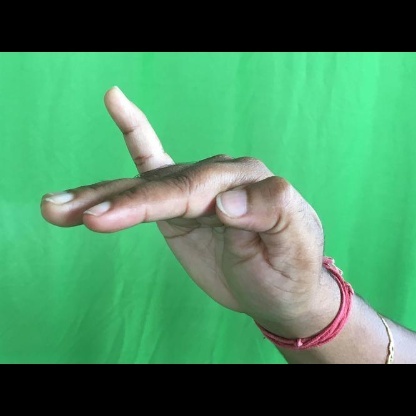
Mudra: Hamsapaksha